Kid's Community College

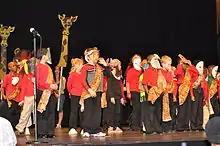
KCC Winter Program

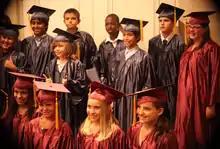
KCC 5th Grade Graduation

KCC Preschool Riverview South was established in 2012 and is located in the emergent Southern part of Riverview, Florida. The RS facility houses 15 employees and 75 preschool children ranging from one to five years of age and includes VPK and an after school program. The RS campus is an expansion of its nearby LSC campus and shares the KCC tradition of high- performance and stellar program offerings.